Aidan Shipley

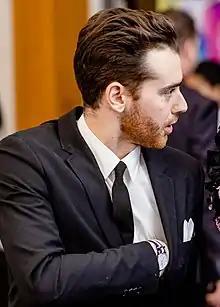
Shipley at the 2020 CFC Annual Gala & Auction

Aidan Shipley (born December 11, 1992) is a Canadian actor and filmmaker, most noted as co-director with Grayson Moore of the 2017 film "Cardinals".